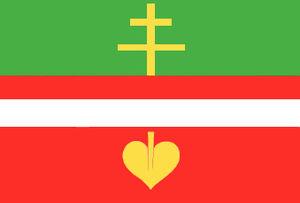
Zlobice est une commune du district de Kroměříž, dans la région de Zlín, en République tchèque. Sa population s'élevait à 629 habitants en 2018.